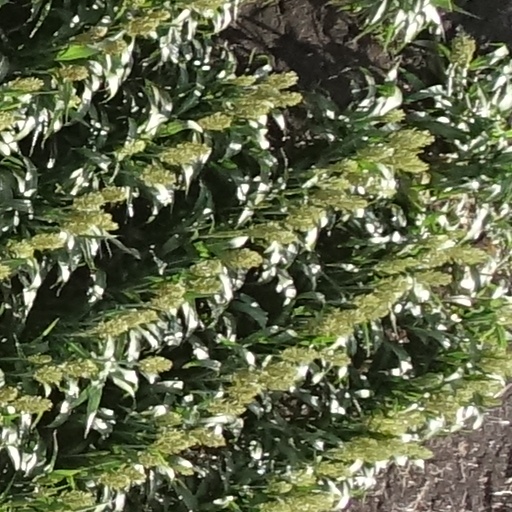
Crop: sorghum